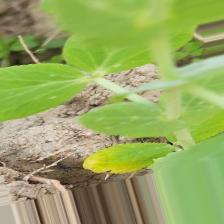
Label: Powdery Mildew